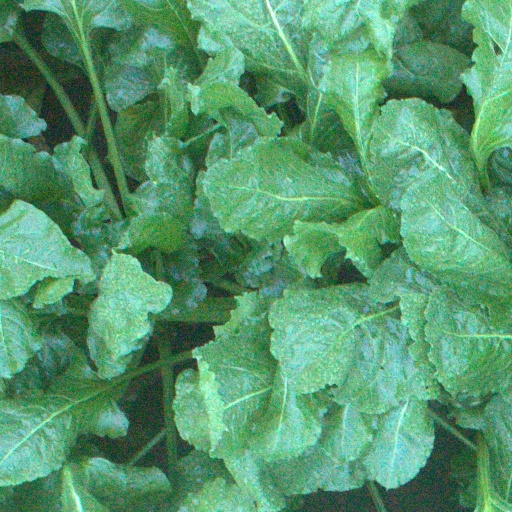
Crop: sugar beet